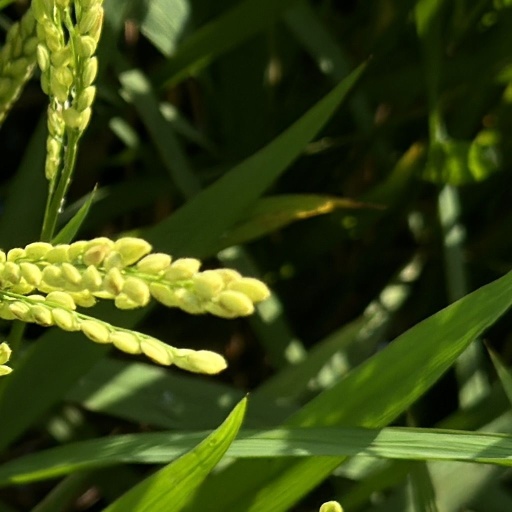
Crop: rice